Hugo van der Goes

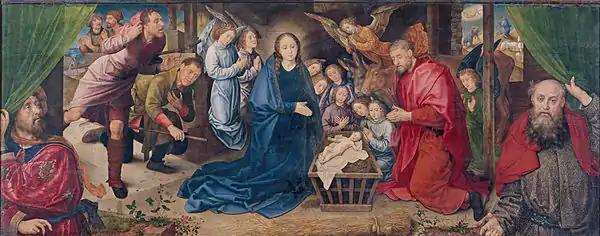
"Adoration of the Shepherds"

No independent portraits by Hugo van der Goes have survived. His achievements in this genre are only known by the donor portraits included in his devotional diptychs and triptychs. Examples are the left wing of the "Saint Hippolytus Altarpiece", the central and right panels of which are by Dieric Bouts (Groeningemuseum, Bruges), the "Portinari Alarpiece", the "Trinity Altarpiece" (between 1473 and 1478, Scottish National Gallery, Edinburgh) and the fragments of altarpieces such as the "Portrait of a Man at Prayer with St John the Baptist" (Walters Art Museum) and the "Portrait of a Man". The portraits included in these devotional works typically depicted a man or woman in prayer, who appear to be experiencing some vision, often of the Virgin Mary.